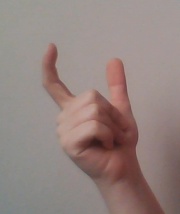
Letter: nun